Eckert Building

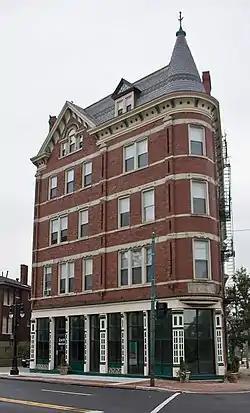
The building in 2008

Eckert Building is a historic building in Cincinnati, Ohio. It was listed in the National Register of Historic Places on September 29, 1983.